Sundet

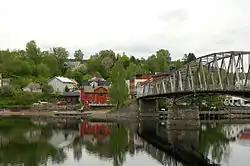
Eidsvoll, Norway

Sundet is the administrative centre of Eidsvoll, a municipality in Akershus, Norway. It contains several stores and supermarkets.